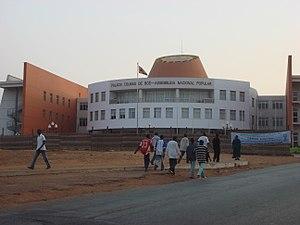
La langue officielle de la Guinée-Bissau est le portugais. Le créole bissau-guinéen est officiellement reconnu comme langue régionale, c'est la principale langue véhiculaire du pays, et est parlée par une très large partie de la population ; c’est un des plus anciens créoles de portugais. La majorité des langues locales sont des langues atlantiques. Plusieurs langues mandées sont aussi locales.
L'Assemblée nationale populaire de Guinée-Bissau est le parlement monocaméral de la Guinée-Bissau.